Thunder Mountain (1947 film)

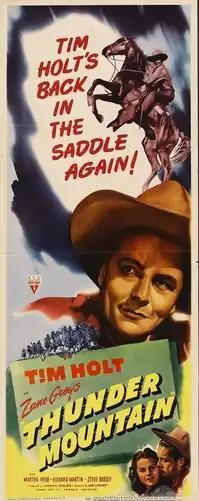
Original film poster

Thunder Mountain is a 1947 American Western film directed by Lew Landers and starring Tim Holt and Martha Hyer. It was the first of Holt's 29 post war Western star vehicles and the first in a series of Zane Grey adaptations he made for RKO. It was also the first film of his written by Norman Houston who would go on to write 19 more for the star.